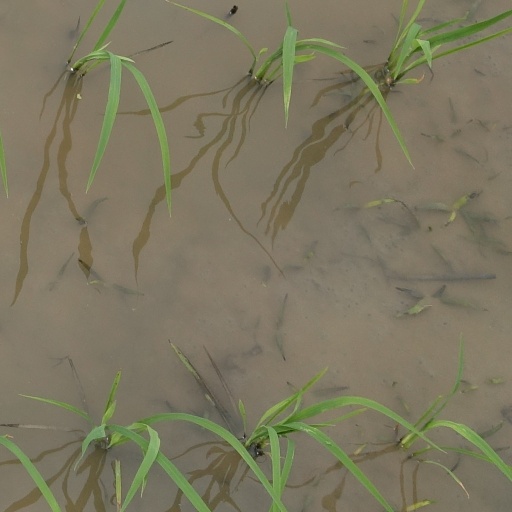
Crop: rice